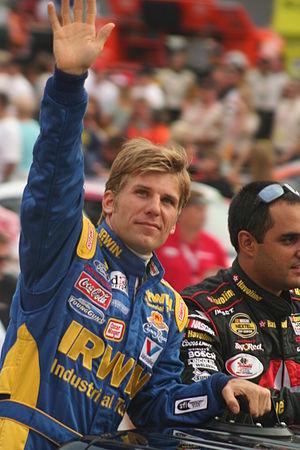
James Christopher "Jamie" McMurray est un pilote automobile américain né le 3 juin 1976 à Joplin. Il a couru de 2007 à 2009 en NASCAR au volant d'une Ford Fusion pour l'écurie Roush Fenway Racing puis au volant de la nᵒ 1 de la Earnhardt Ganassi Racing depuis la saison 2010.